MLS Cup 1999

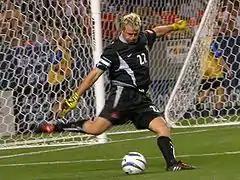
Goalkeeper Kevin Hartman, wearing a black uniform and yellow gloves, prepares to kick a stationary soccer ball near the goal line.

Since their MLS Cup 1996 appearance, the Los Angeles Galaxy had qualified for the playoffs twice but were eliminated in earlier rounds. During the 1998 regular season, the team finished atop the league standings with a 24–8 record, which included a run of nine consecutive wins and a record 85 goals. The Galaxy earned two shootout wins at the start of the 1999 season but then lost three consecutive matches where they scored only three goals in total. The club dismissed Zambrano on April 21 and replaced him with Sigi Schmid, who had managed UCLA Bruins for 19 years and the men's national under-20 team for two years. Under Schmid, the Galaxy won a playoff berth by early September and rose to first in the West alongside the Colorado Rapids. The team finished the season with a 20–12 record and 54 points, and became the first MLS team to allow an average of less than one goal per match during the regular season with 29 goals in 32 matches. Schmid was named Coach of the Year, Hartman earned Goalkeeper of the Year, and Robin Fraser won Defender of the Year for their regular season performances.